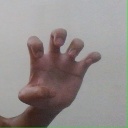
अक्षर: झ